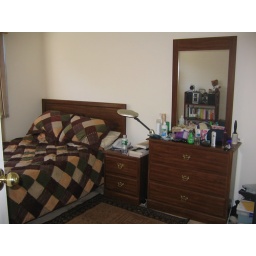
Our house in Coram: bedroom